Cooch Behar Cup

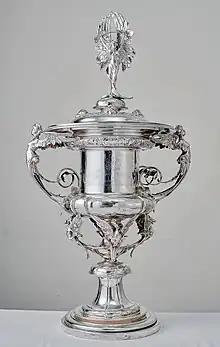
The trophy of Cooch Behar Cup

The Cooch Behar Cup was an Indian football tournament held in Kolkata and organised by the Indian Football Association. Incorporated in 1893, it was one of the oldest football tournaments in Asia.